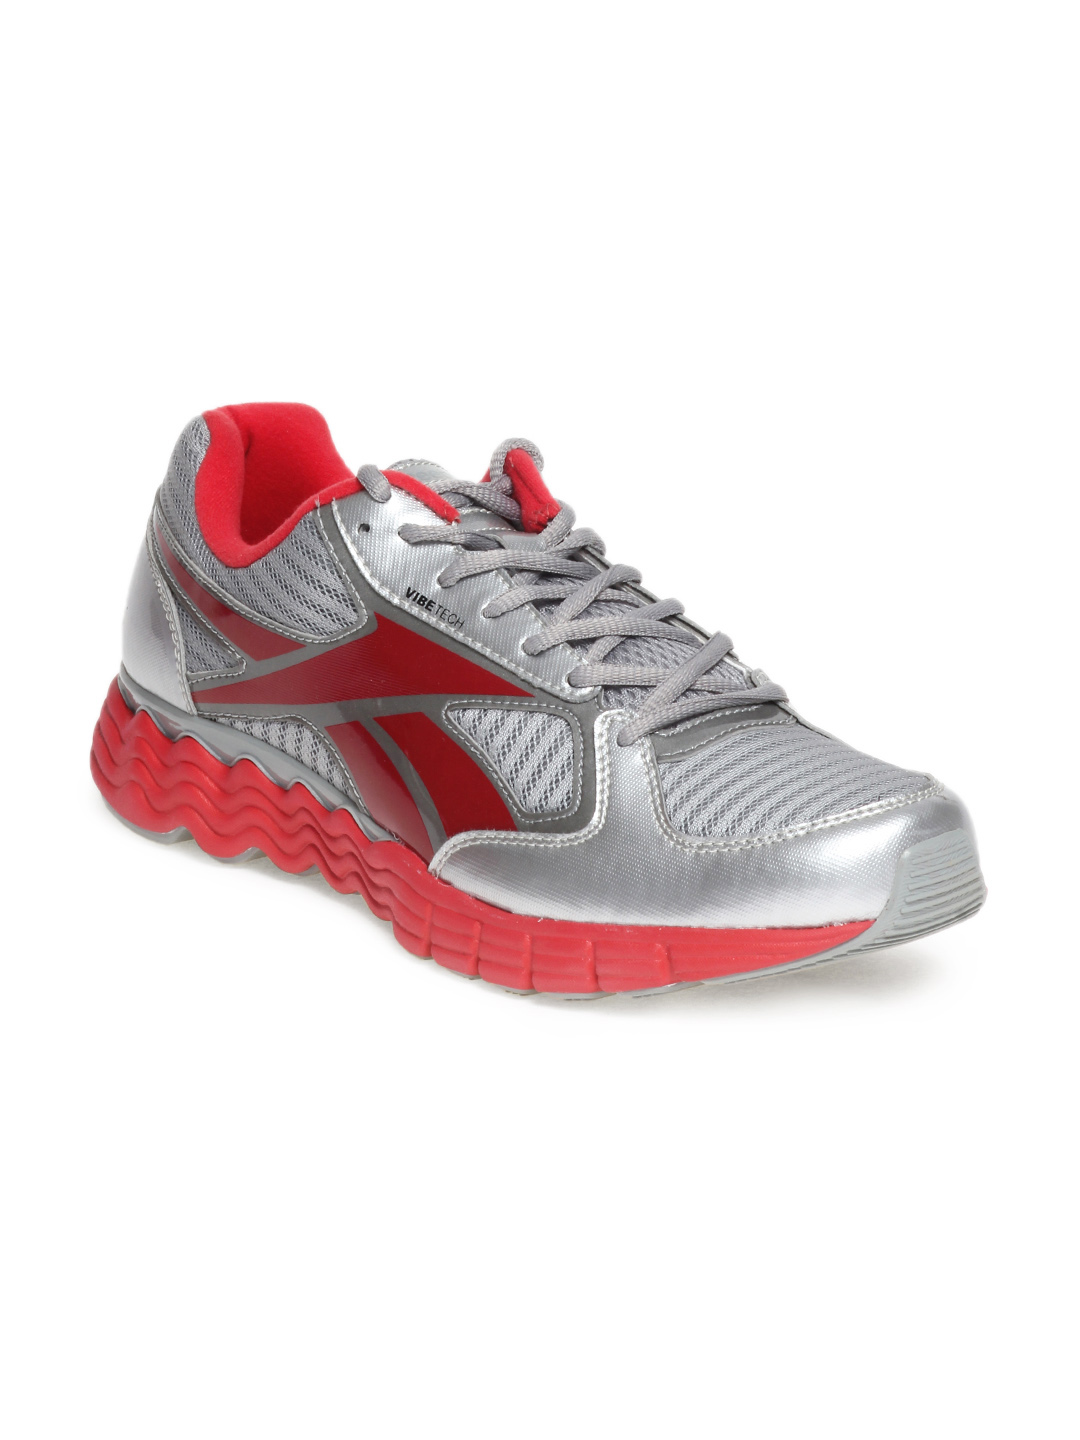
Reebok Men Grey Ultimate Vibe Sports Shoes
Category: Footwear / Shoes / Sports Shoes
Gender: Men
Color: Grey
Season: Summer 2012
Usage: Sports